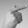
ASL letter: G